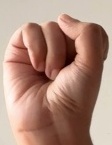
ASL sign: S